The Dance of Love and Happiness

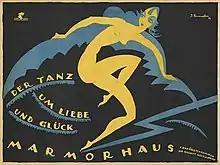

The Dance of Love and Happiness is a 1921 German silent film directed by Willy Zeyn and starring Werner Krauss, Olga Limburg and Hugo Flink. It premiered at the Marmorhaus in Berlin.